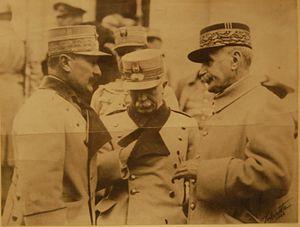
Ferdinand Foch est un général, maréchal de France et membre de l’Académie française, né le 2 octobre 1851 à Tarbes, dans les Hautes-Pyrénées, et mort le 20 mars 1929 à Paris.